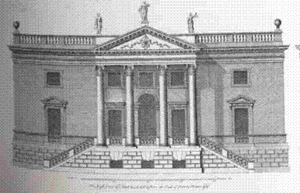
Palladianisme / Neopalladianisme / Engelsk palladiansk arkitektur
Engelsk palladianisme: Stourhead House i Wiltshire. Østfacaden er baseret på Palladios Villa Emo. Billedet er fra Colen Campbells Vitruvius Britannicus
Palladianisme eller palladiansk arkitektur er en europæisk arkitekturstil afledt af og inspireret af arbejder af den venetianske arkitekt Andrea Palladio. Det der i dag betegnes som palladiansk arkitektur, er en udvikling af Andrea Palladios oprindelige koncepter, der var stærkt baseret på symmetri, perspektiv og værdier fra grækernes og romernes klassiske tempelarkitektur i antikken. Fra 1600-tallet blev Palladios fortolkning af denne klassiske arkitektur kaldt palladianisme, og den fortsatte med at udvikle sig til slutningen af 1700-tallet.